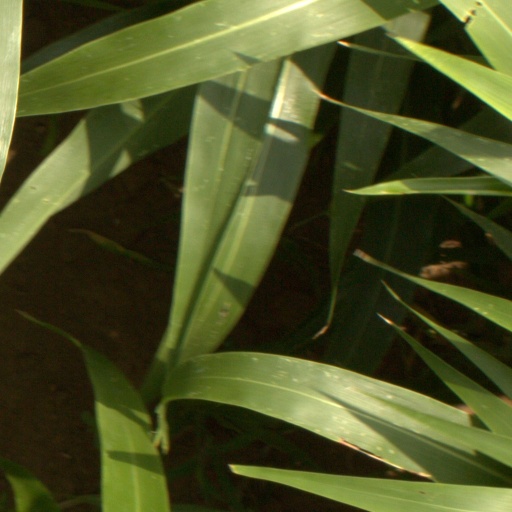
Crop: sorghum